Franconia

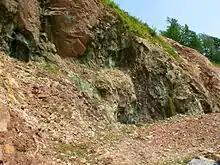
Opened-up, copper-ore-bearing, Spessart crystalline rock in Sommerkahl near Aschaffenburg

Franconia's flora is dominated by deciduous and coniferous forests. Natural forests in Franconia occur mainly in the ranges of the Spessart, Franconian Forest, Odenwald and Steigerwald. The Nuremberg "Reichswald" is another great forest, located within the metropolitan region of Nuremberg. Other large areas of forest in the region are the Mönchswald, the Reichsforst in the Fichtel Mountains and the Selb Forest. In the river valleys along the Main and Tauber, the countryside was developed for viticulture. In Spessart there are great oak forests. Also widespread are calcareous grasslands, extensively used pastures on very oligotrophic, poor sites. In particular, the southern Franconian Jura, with the Altmühl Valley, is characterized by poor grassland of this type. Many of these places have been designated as a protected areas.